L.U.C.A.: The Beginning

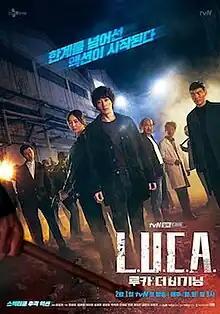
Promotional poster

L.U.C.A.: The Beginning is a South Korean television series starring Kim Rae-won and Lee Da-hee. It aired on tvN from February 1 to March 9, 2021.